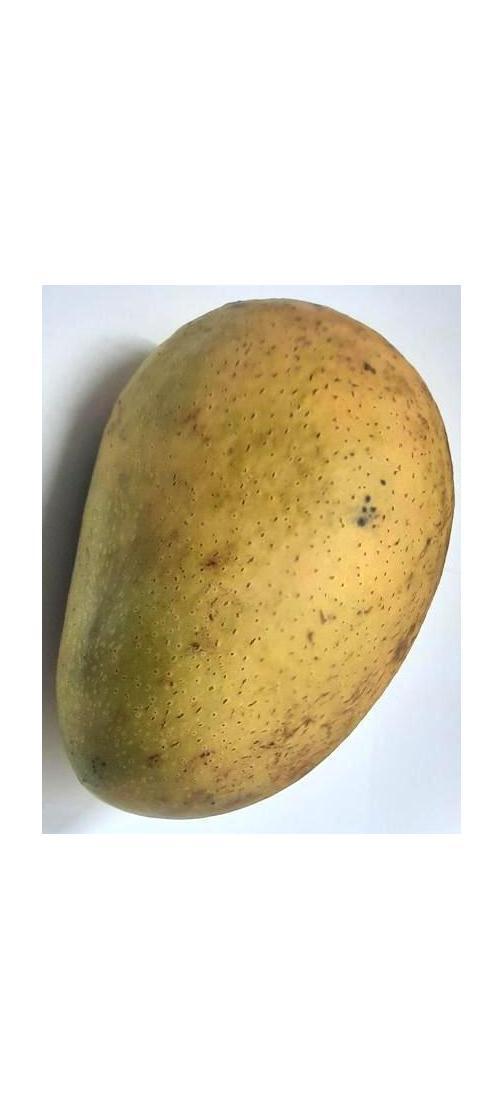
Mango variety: Ashshina Classic